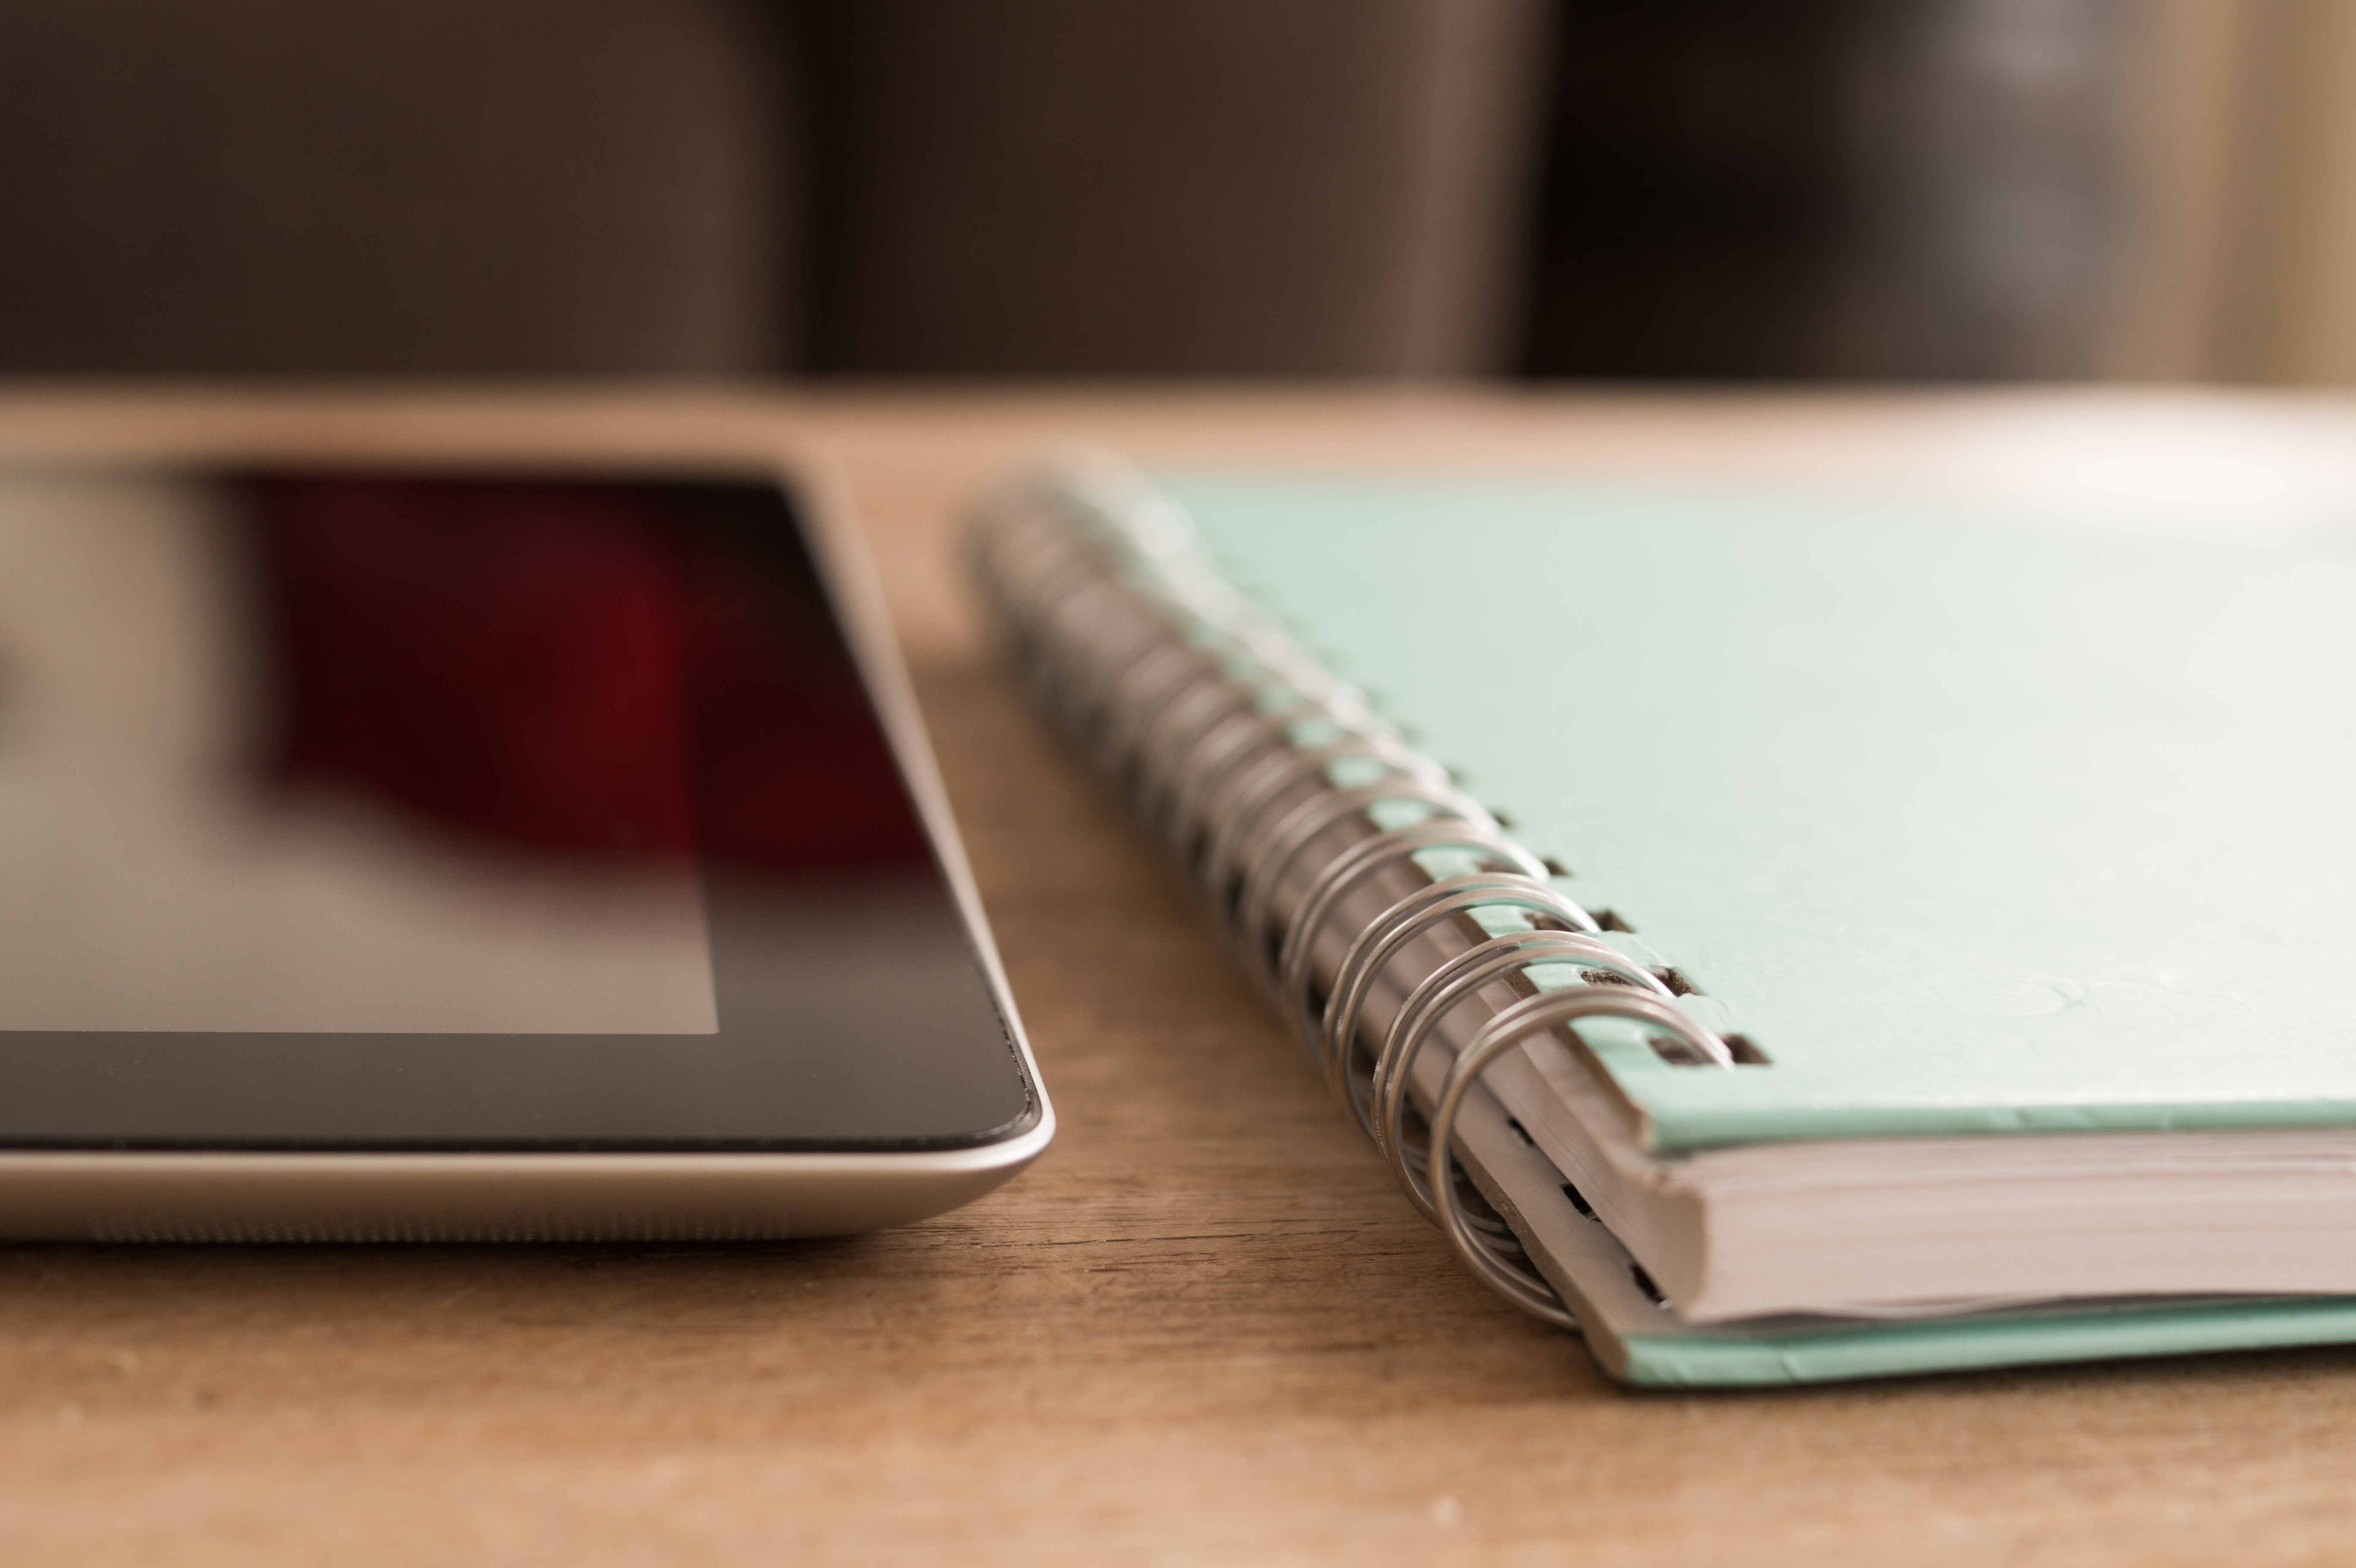
notebook, writing, screen, ipad, technology, analog, touch, color, gadget, business, mobile phone, close up, brand, design, eye, digital, document